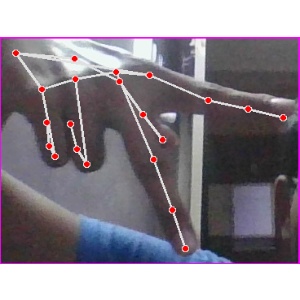
अक्षर: प